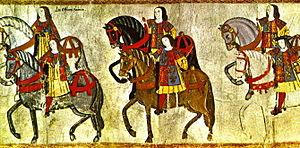
Le tabar ou tabard est une sorte de surcot que l'on revêtait au-dessus de l'armure, à l'époque médiévale. Dès lors que des armoiries y sont représentées, on parle plus fréquemment de cotte d'armes.